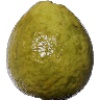
Label: Guava 1